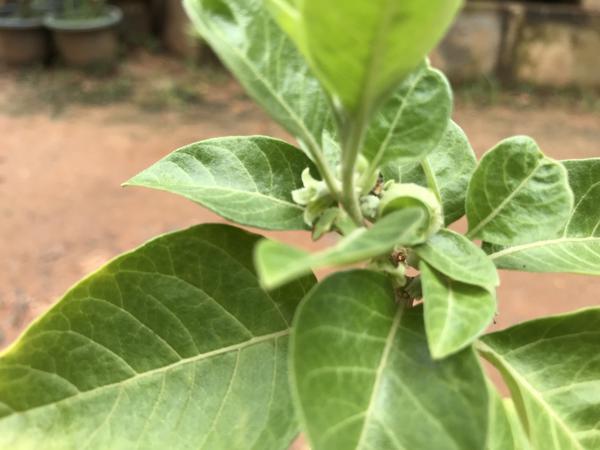
Plant: Ashwagandha